Species affinis

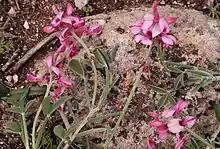
Plant identified as "Indigofera sp. aff. platypoda" having an affinity for "Indigofera platypoda"

Species affinis (commonly abbreviated to: sp., aff., or affin.) is taxonomic terminology in zoology and botany. In open nomenclature it indicates that available material or evidence suggests that the proposed species is related to, has an affinity to, but is not identical to, the species with the binomial name it comes after. The Latin word "affinis" can be translated as "closely related to", or "akin to".